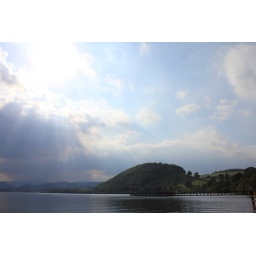
Dramatic sky over the lake